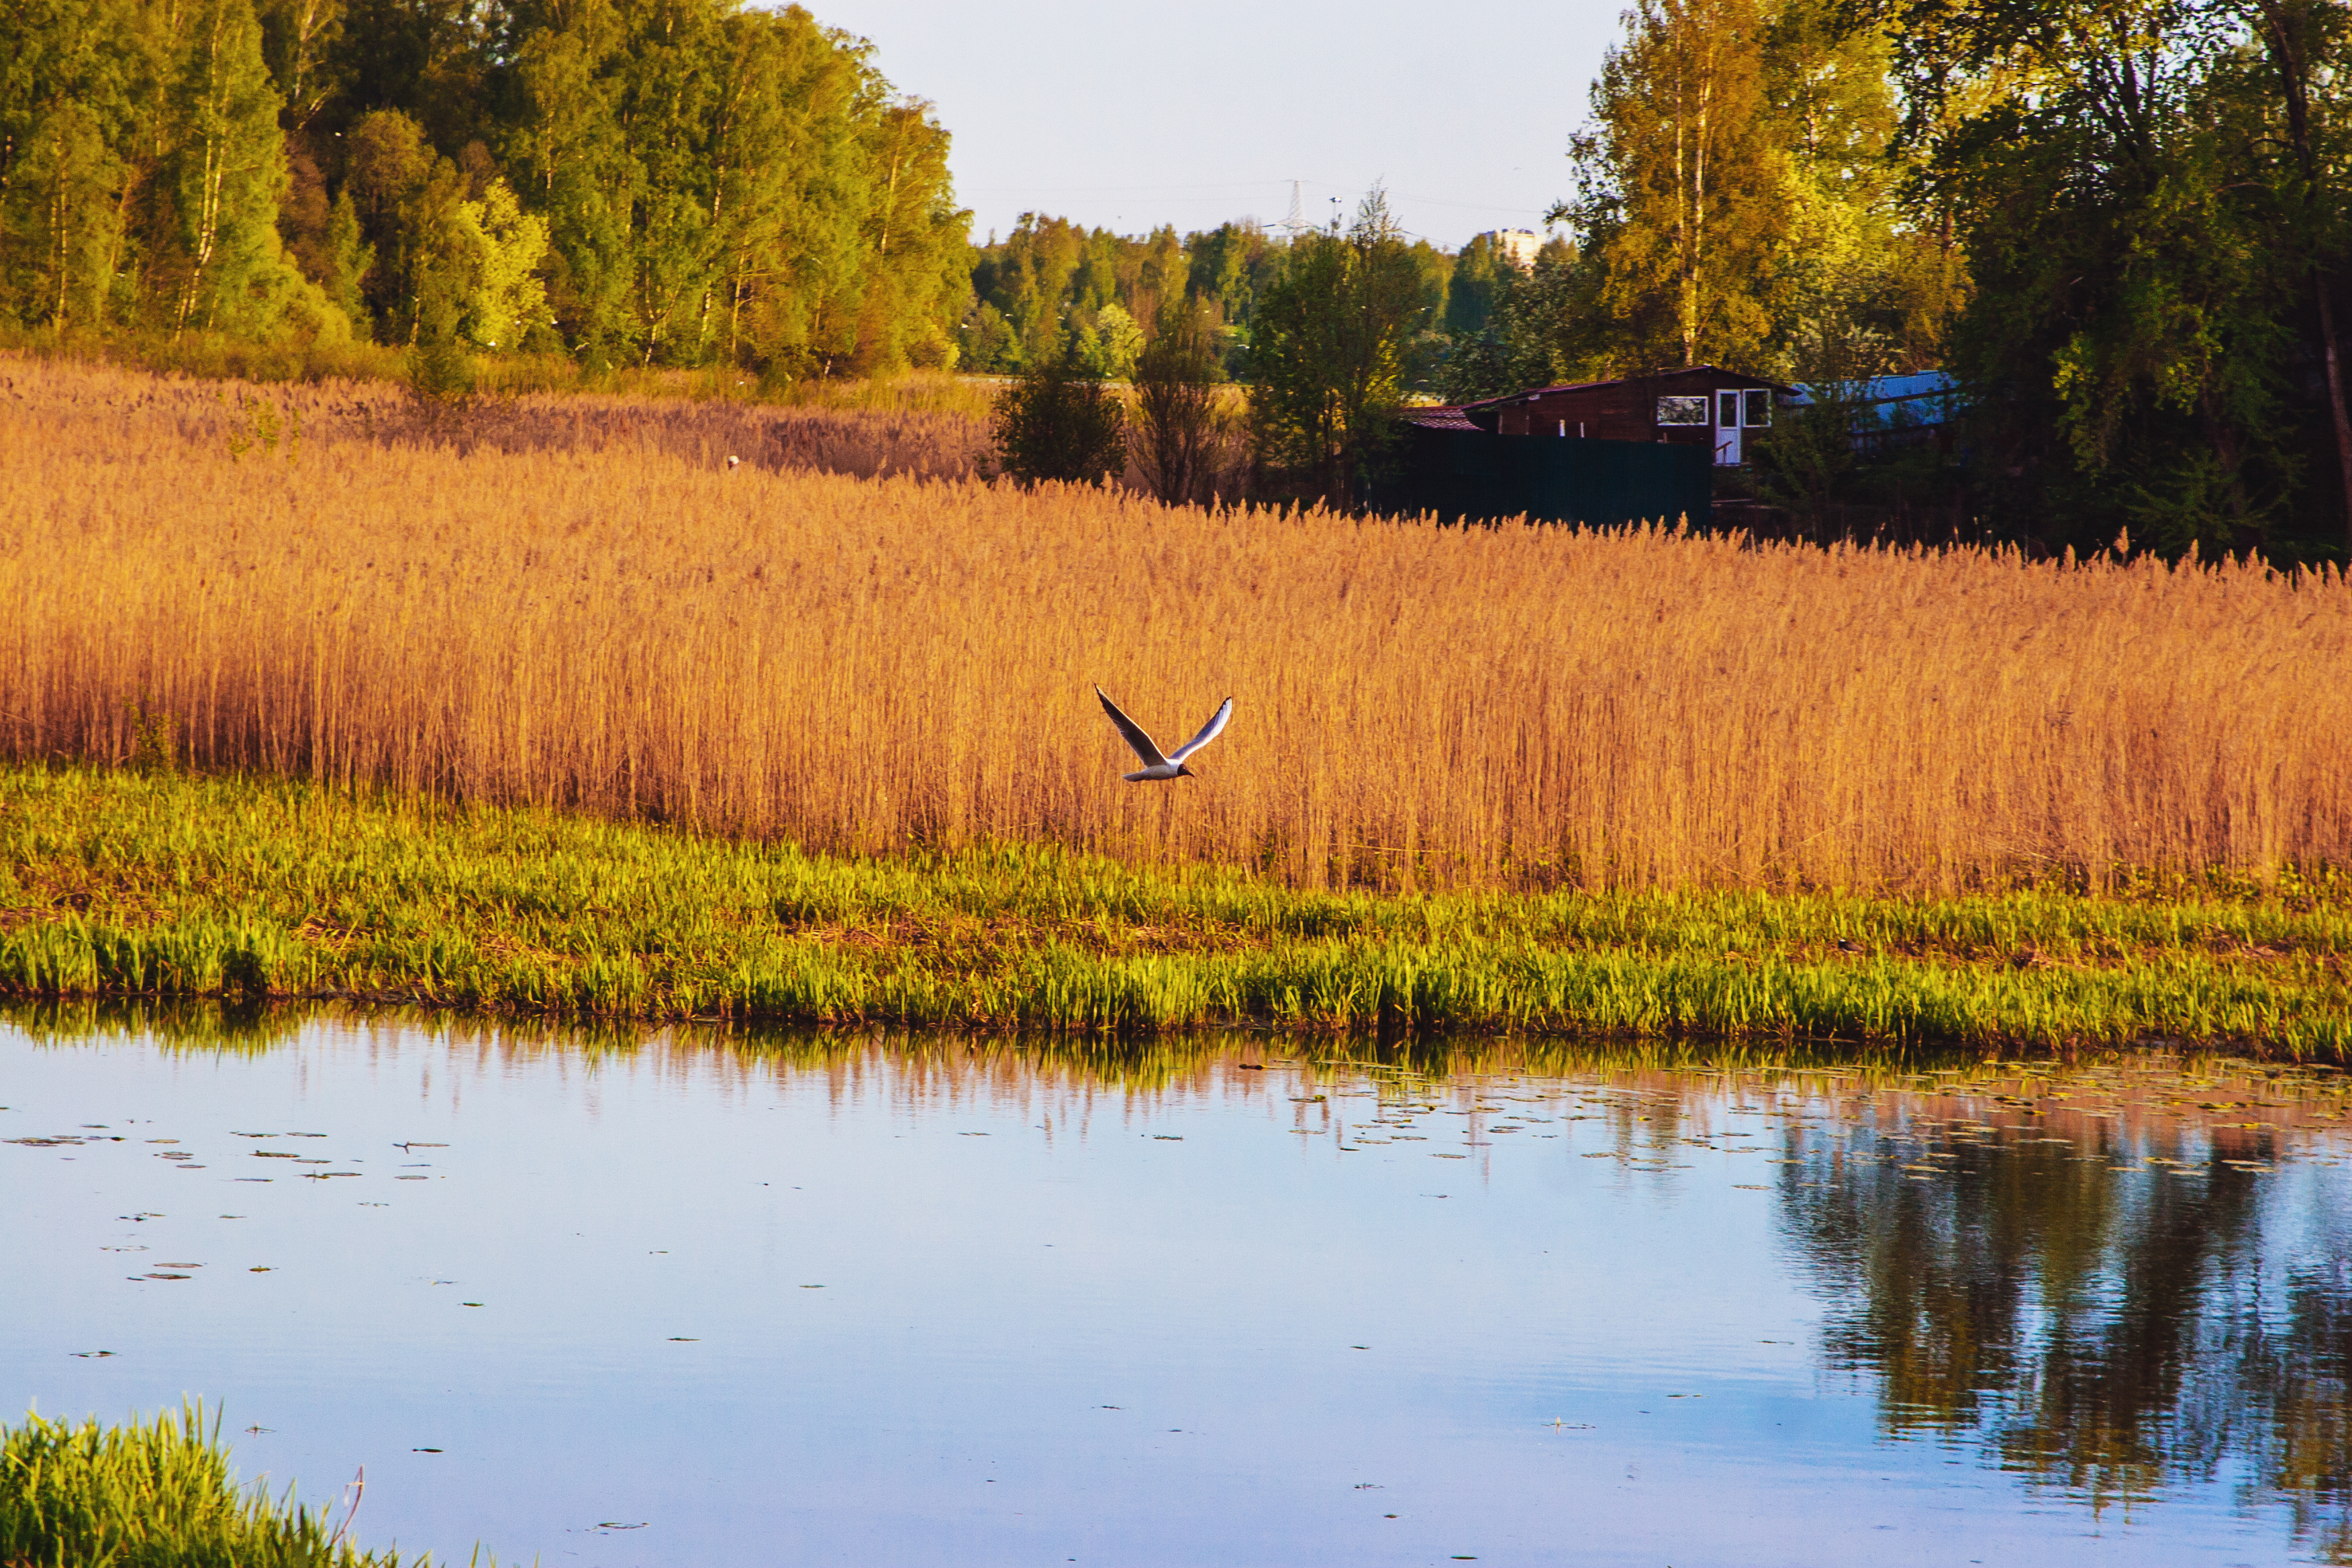
images, water, plant, bird, ecoregion, natural landscape, nature, natural environment, tree, vegetation, botany, lake, body of water, lacustrine plain, biome, grass, grassland, agriculture, watercourse, landscape, rural area, bank, morning, plain, tidal marsh, meadow, sky, Freshwater marsh, grass family, field, riparian zone, prairie, wetland, salt marsh, wildlife, forest, reflection, reservoir, water bird, marsh, wilderness, fen, pasture, spring, nature reserve, bog, evening, floodplain, pond, crop, wildflower, beak, autumn, shrub, loch, riparian forest, paddy field, swamp, bayou, farm, inlet, river, winter